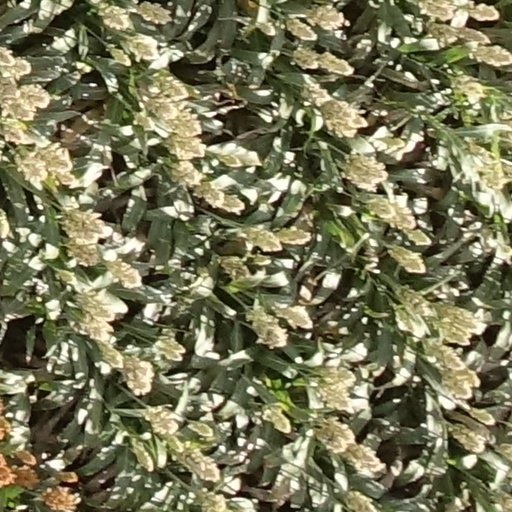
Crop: sorghum